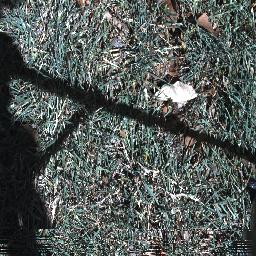
Label: negative